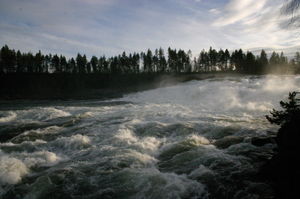
Storforsen
Storforsen den 16 oktober 2005
Storforsen er et strømfald med vandfald i Piteälven ved landsbyen Bredsel i Älvsbyns kommune i det nordligste Sverige. Med dets gennemsnitlige vandgennemstrømning på 250 m³/sek og en faldhøjde på 60 meter, udgør Storforsen en af de største strømfald i Europa. Den er Europas største utæmmede strømfald, hvor hele dens sammenlagte længde, fra start til slut, er på fem kilometer, med en total faldhøjde på 82 meter. Nedenfor Storforsen tilslutter Piteälvens største biflod, Varjisån, sig.